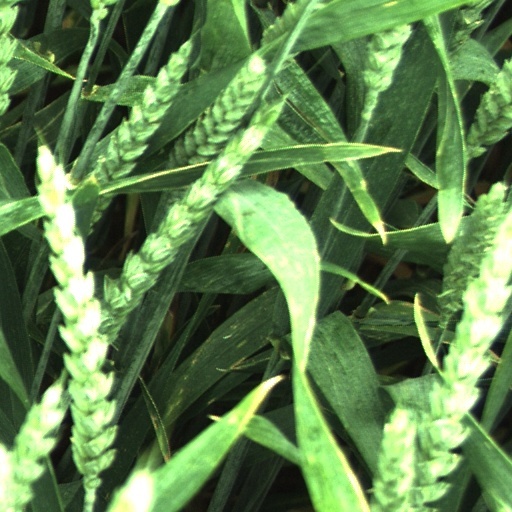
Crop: wheat